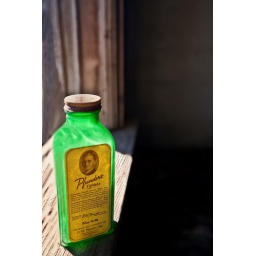
This old bottle was found in a abandoned house full of rubbish. I can still smell the old musty odor.